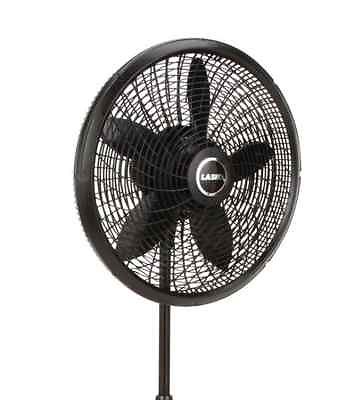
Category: fan